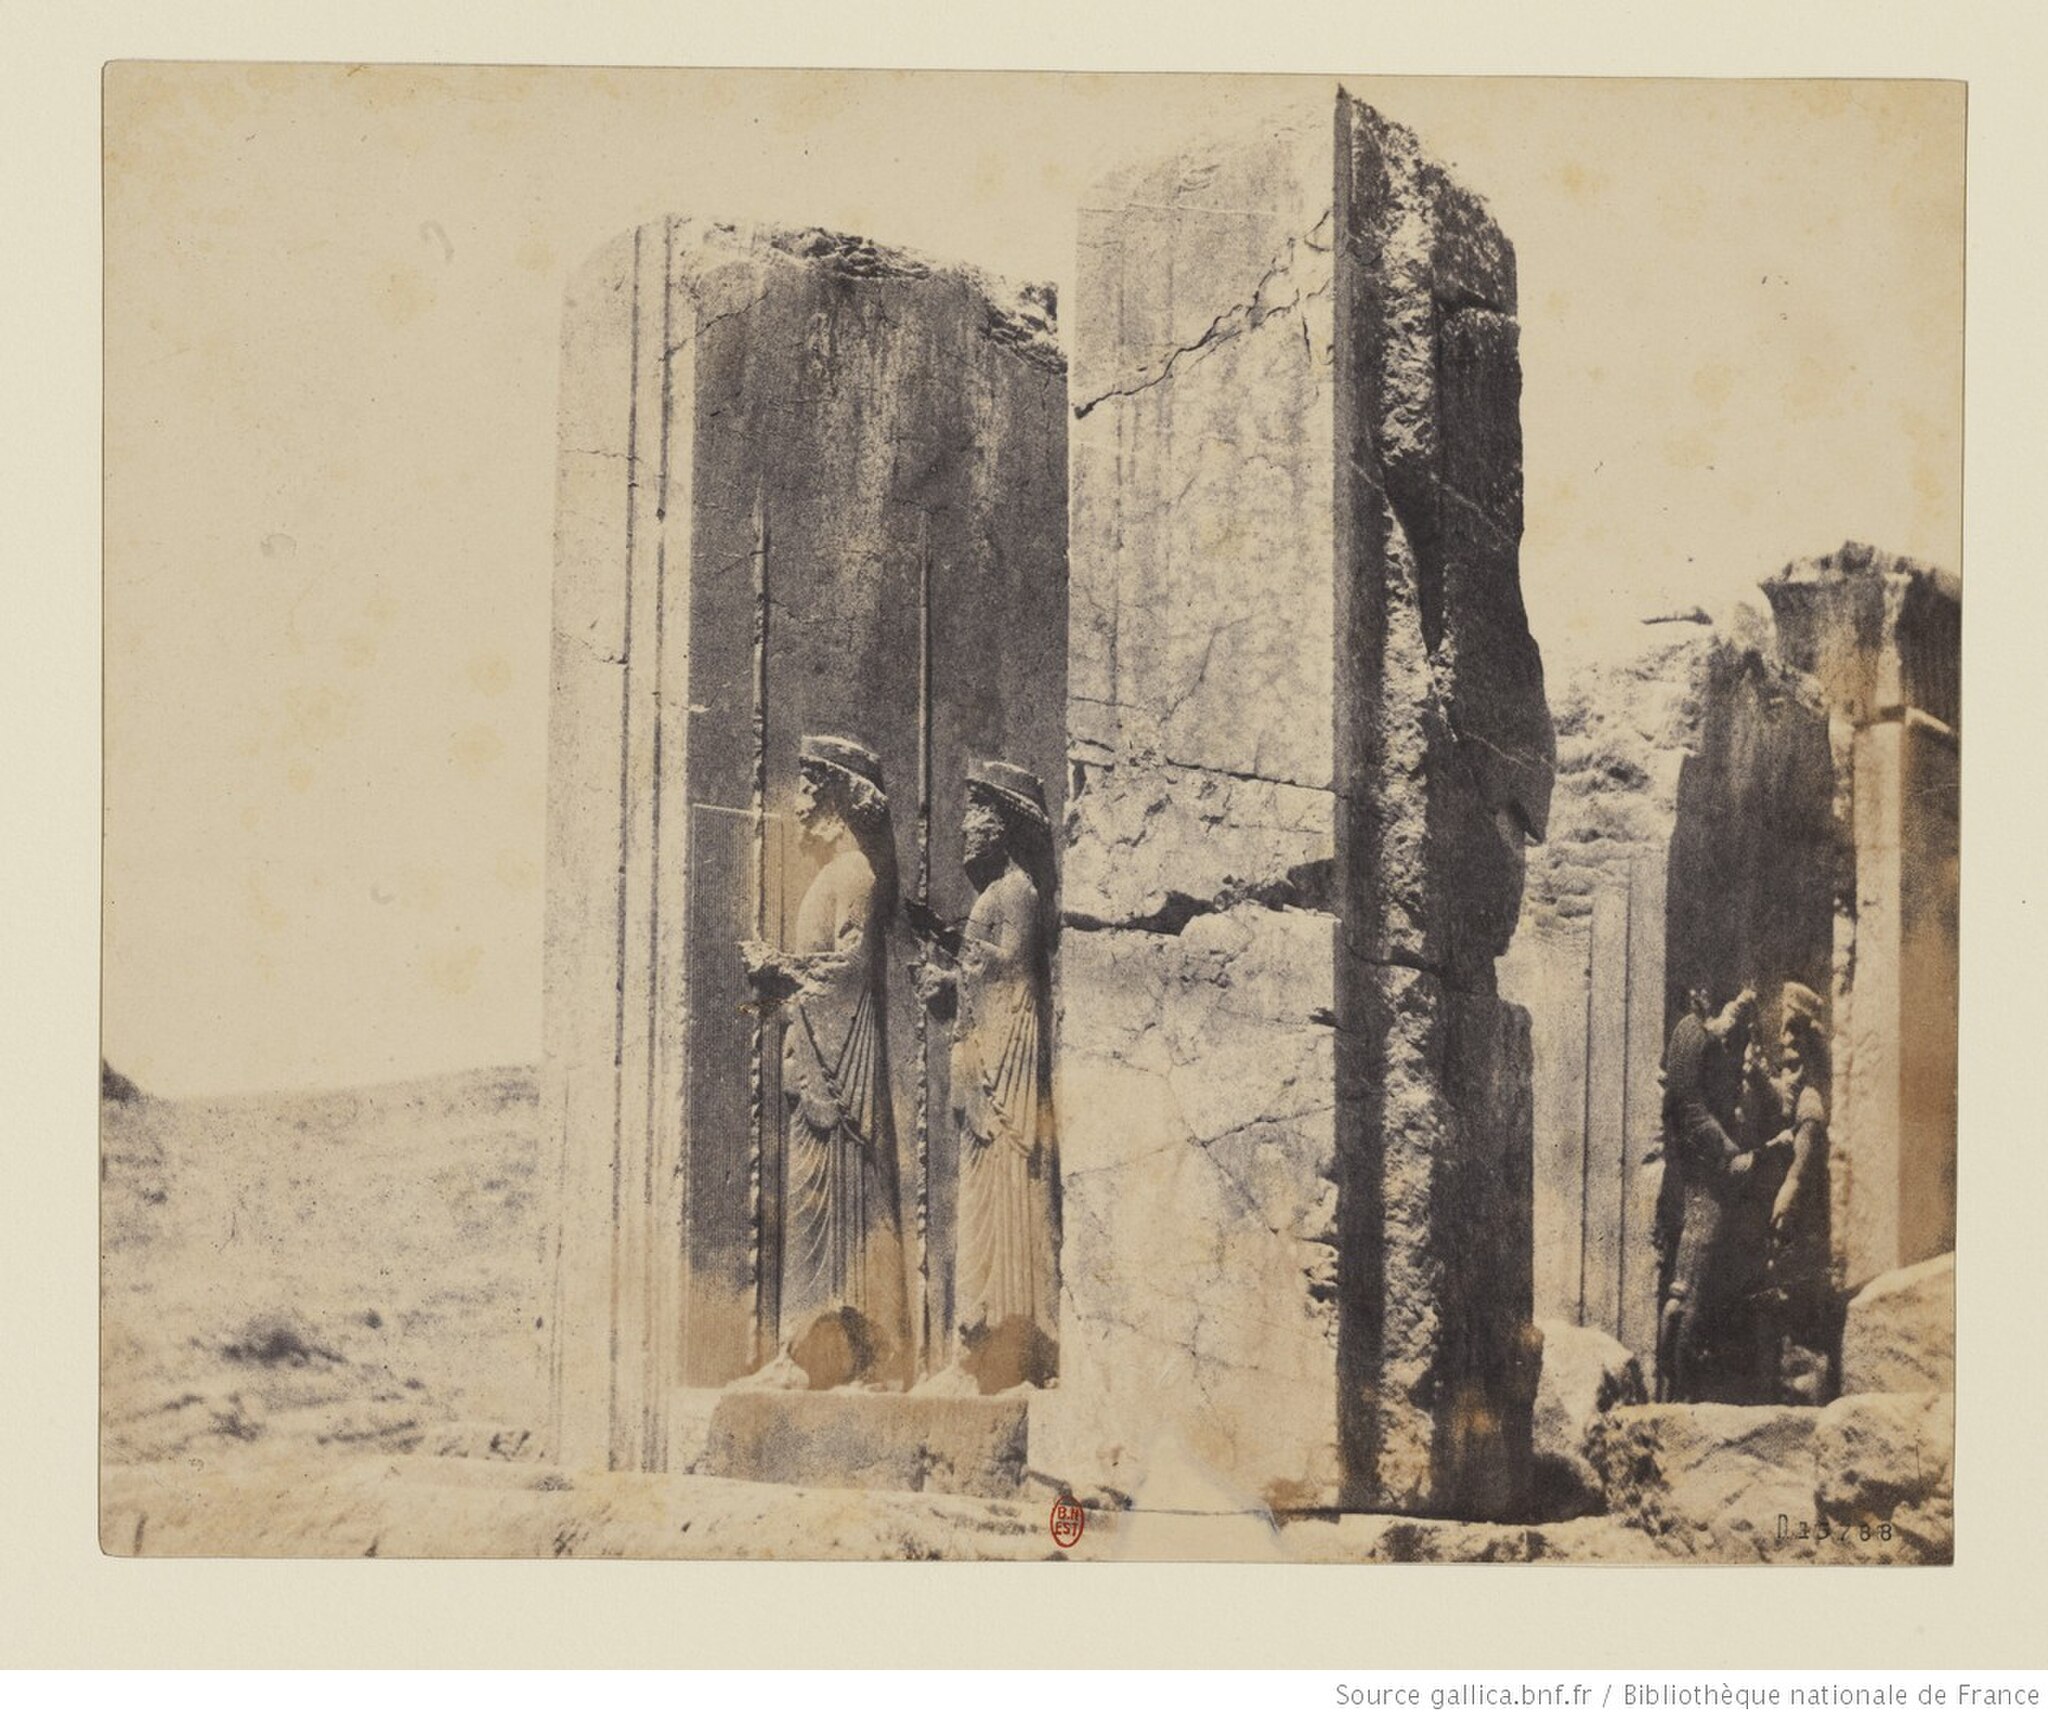
Title: View 15 - Persépolis. Relief de l'Apadana salle aux Cent colonnes
Description: View 15 - Persépolis. Relief de l'Apadana salle aux Cent colonnes
Date: between 1851 and 1860
Categories: Images from Bibliothèque nationale de France, PD-Art (PD-old-100), CC-PD-Mark, Reliefs of Achaemenid warriors in Persepolis, Files tagged as PD-BNF to be checked, Persepolis in the 19th century, PD-Art missing SDC copyright status, PD-old missing SDC copyright status, Deprecated template usage: PD-BNF, Reliefs of king killing a composite figure, Tachara, Persepolis, Historical photographs of Iran by Luigi Pesce